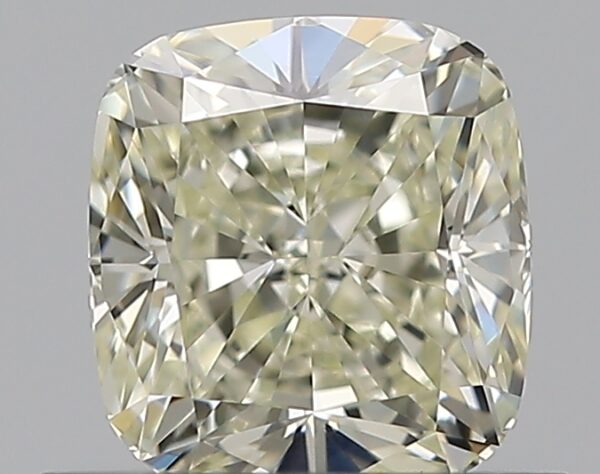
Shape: cushion
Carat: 0.72
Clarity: VVS1
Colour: M
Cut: EX
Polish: EX
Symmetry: VG
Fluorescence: N
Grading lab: GIA
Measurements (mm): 5.23 x 4.83 x 3.36